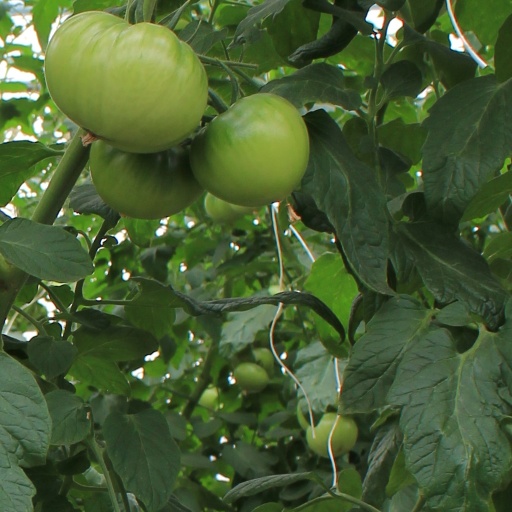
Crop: tomato